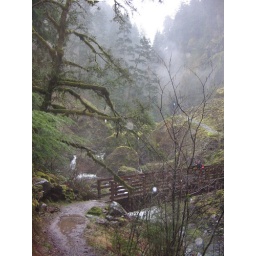
The bridge over the river Wahclellah.